Guam Department of Chamorro Affairs

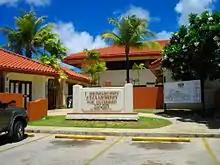
Chamorro Village, a division of the Guam Department of Chamorro Affairs

The Guam Department of Chamorro Affairs is an agency of the government of Guam dealing with the Chamorro people and Chamorro culture. The agency is located in the DNA Building in Hagåtña.